Climate change in the Marshall Islands

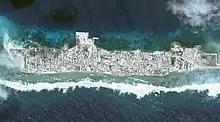
Satellite Image of Ebeye Island, Marshall Islands

To a certain extent, the Marshallese are trapped on their islands, such as the Majuro Atoll, when large storms or tides occur, having no recourse to evacuate to higher grounds or neighbouring islands. The geographic isolation of the Marshall Islands renders any disaster caused by climate change especially destructive. Particularly dangerous are king tides, exceptionally high tides, which occur only a few times a year. To preserve their land and fight off tides and storms, residents have resorted to building private sea walls for their immediate protection. A study by Murray Ford which compared aerial photographs of the Wotje Atoll of the Marshall Islands, found that "shorelines interpreted from high resolution satellite imagery captured between 2004 and 2012 indicate that shorelines within this sample of islands are largely in an erosive state". Industries and livelihoods on the Marshall Islands are also threatened by climate change. Fisheries, particularly the tuna industry, are having to adapt to changing ecological inputs. The tourism industry of the Marshall Islands, only recently developed and has even more potential to grow, is seriously threatened by sea level rise and violent storms. Aversion to flying, due to greenhouse gas emissions may also have a role to play.